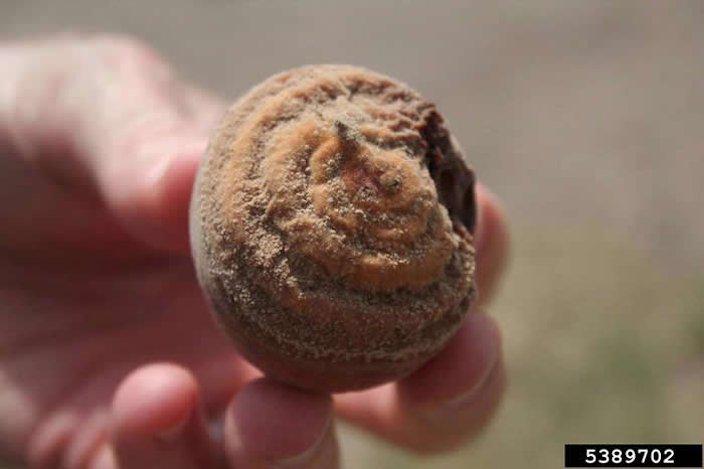
Plant: Peach
Disease: peach brown rot